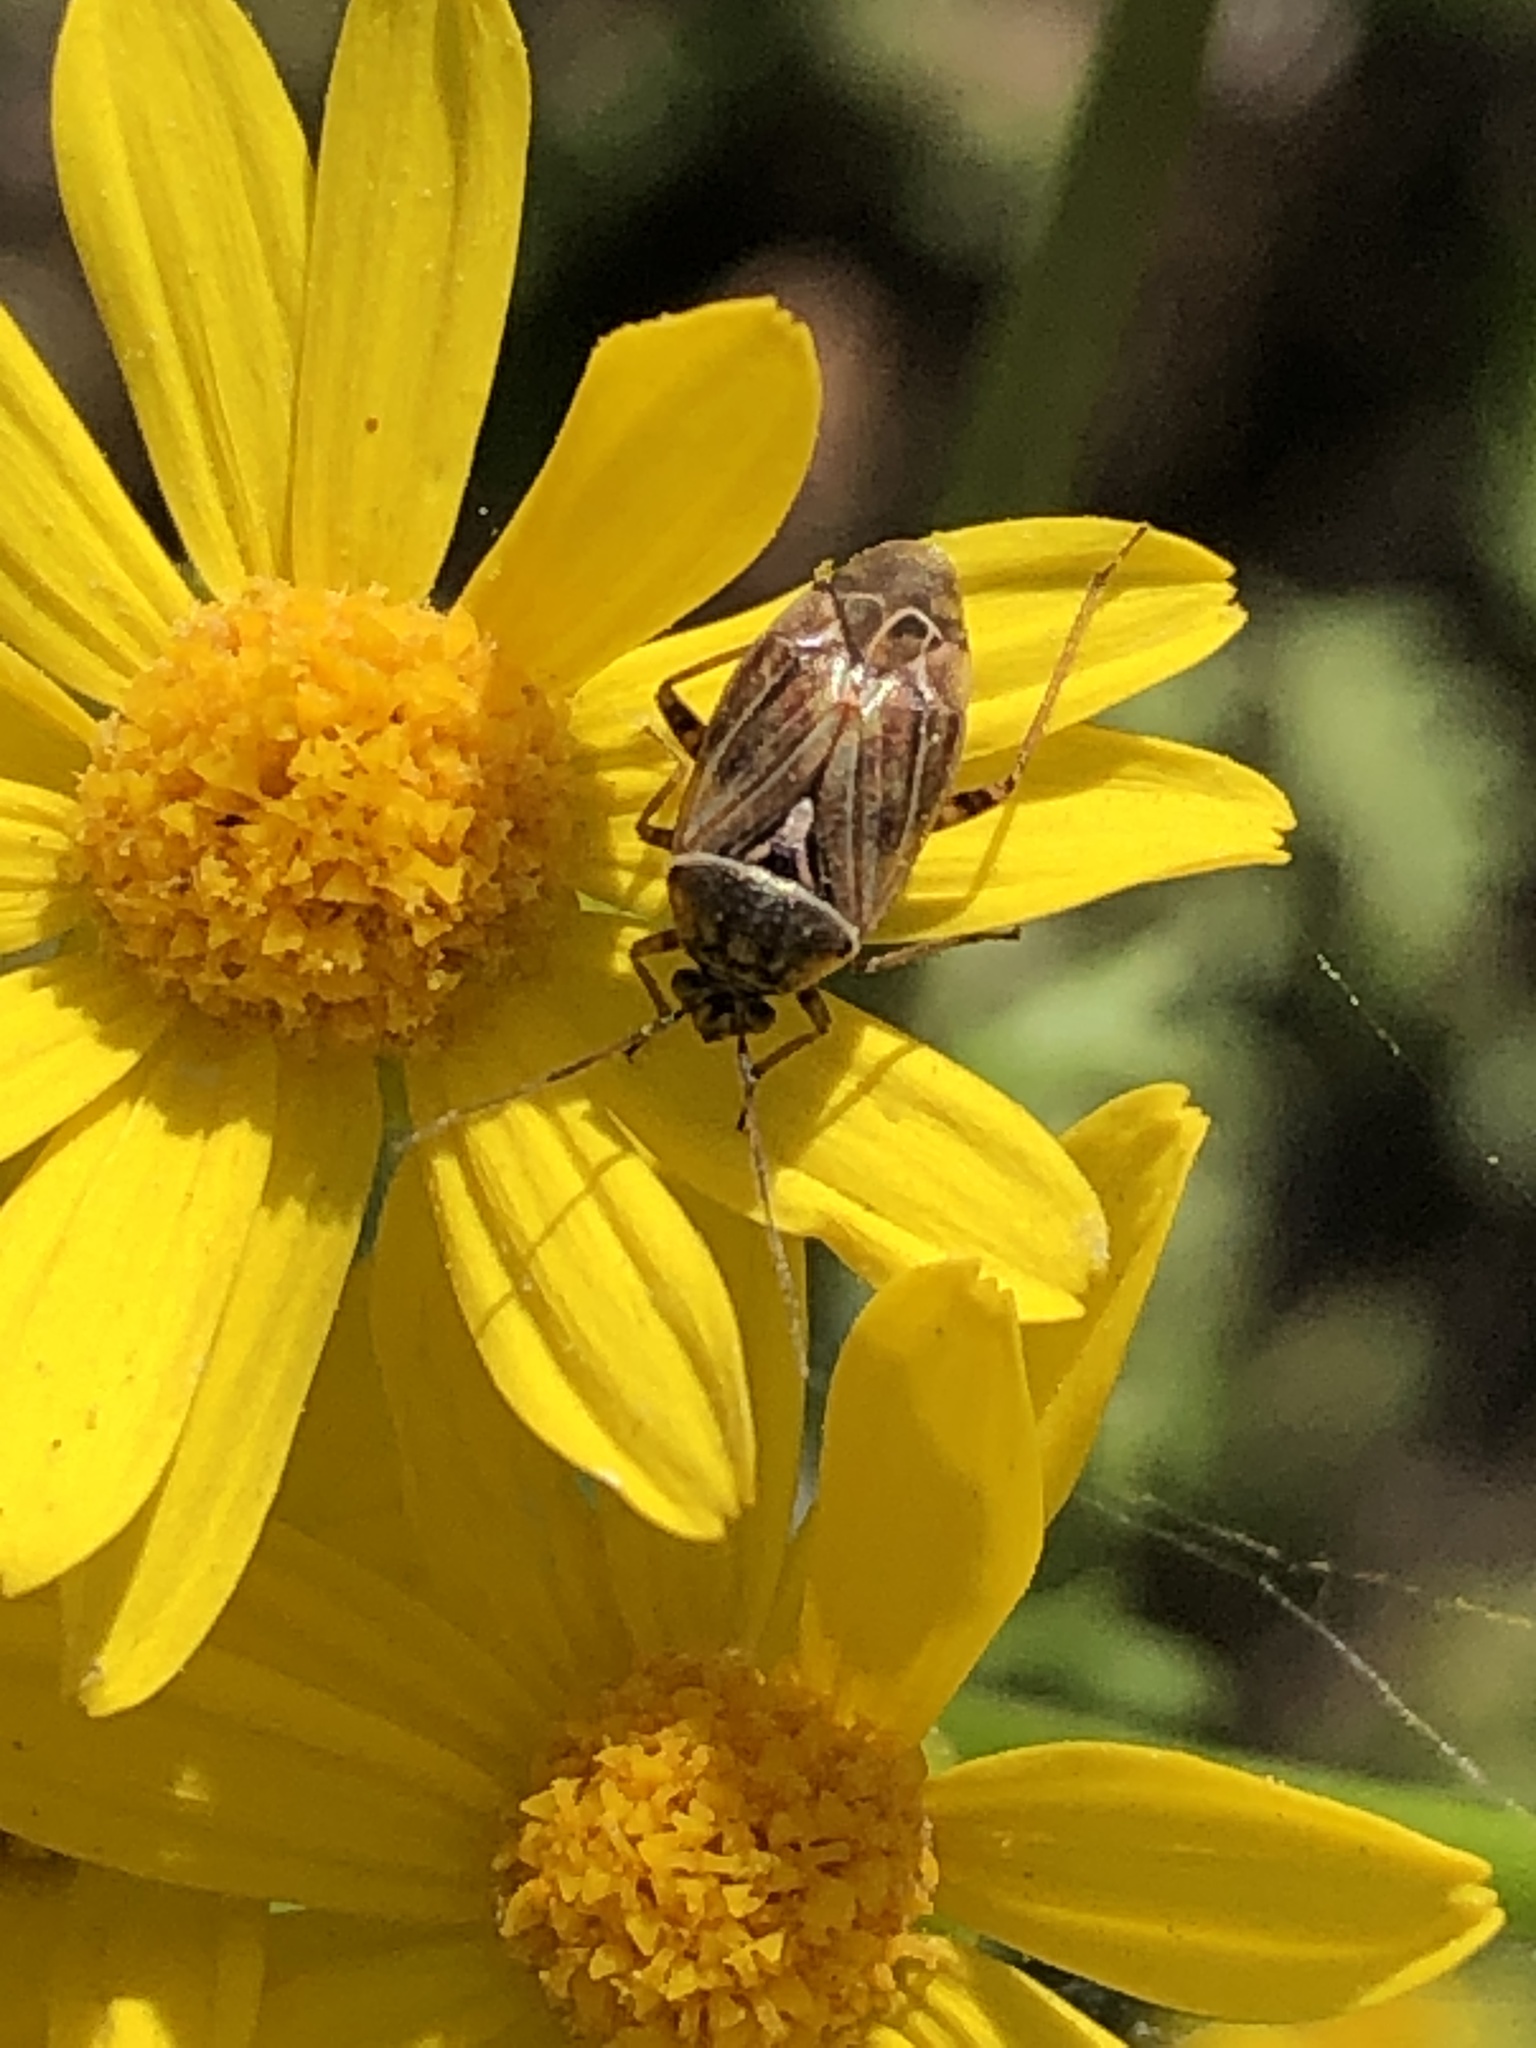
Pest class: lygus_bug